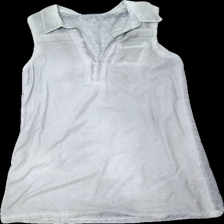
View: front
Type: Dress
Category: Ladies
Brand: Soulmate
Colors: Grey
Material: 51% polyester 49% cotton
Cut: Regular
Size: XS
Season: All
Damage location: bottom right
Damage 2 location: bottom center
Price range: <50
Recommended usage: Export
Description: grå klänning, nopprig